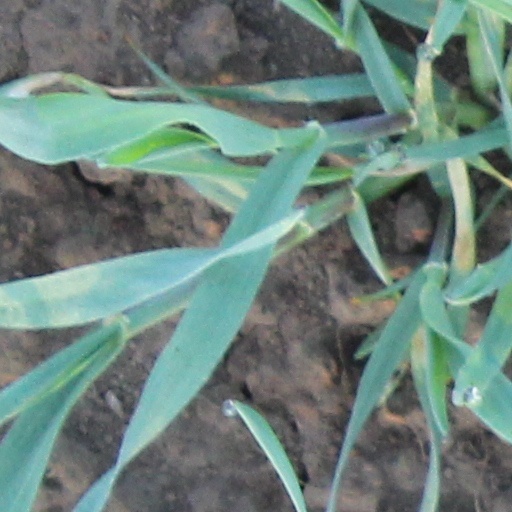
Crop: wheat